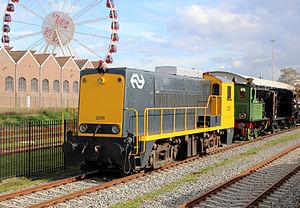
Les locomotives Série 2200 sont des locomotives diesel de ligne hollandaises, utilisées par les Nederlandse Spoorwegen. Il est parfois fait une distinction des cinquante dernières machines qui sont alors désignées Série 2300.